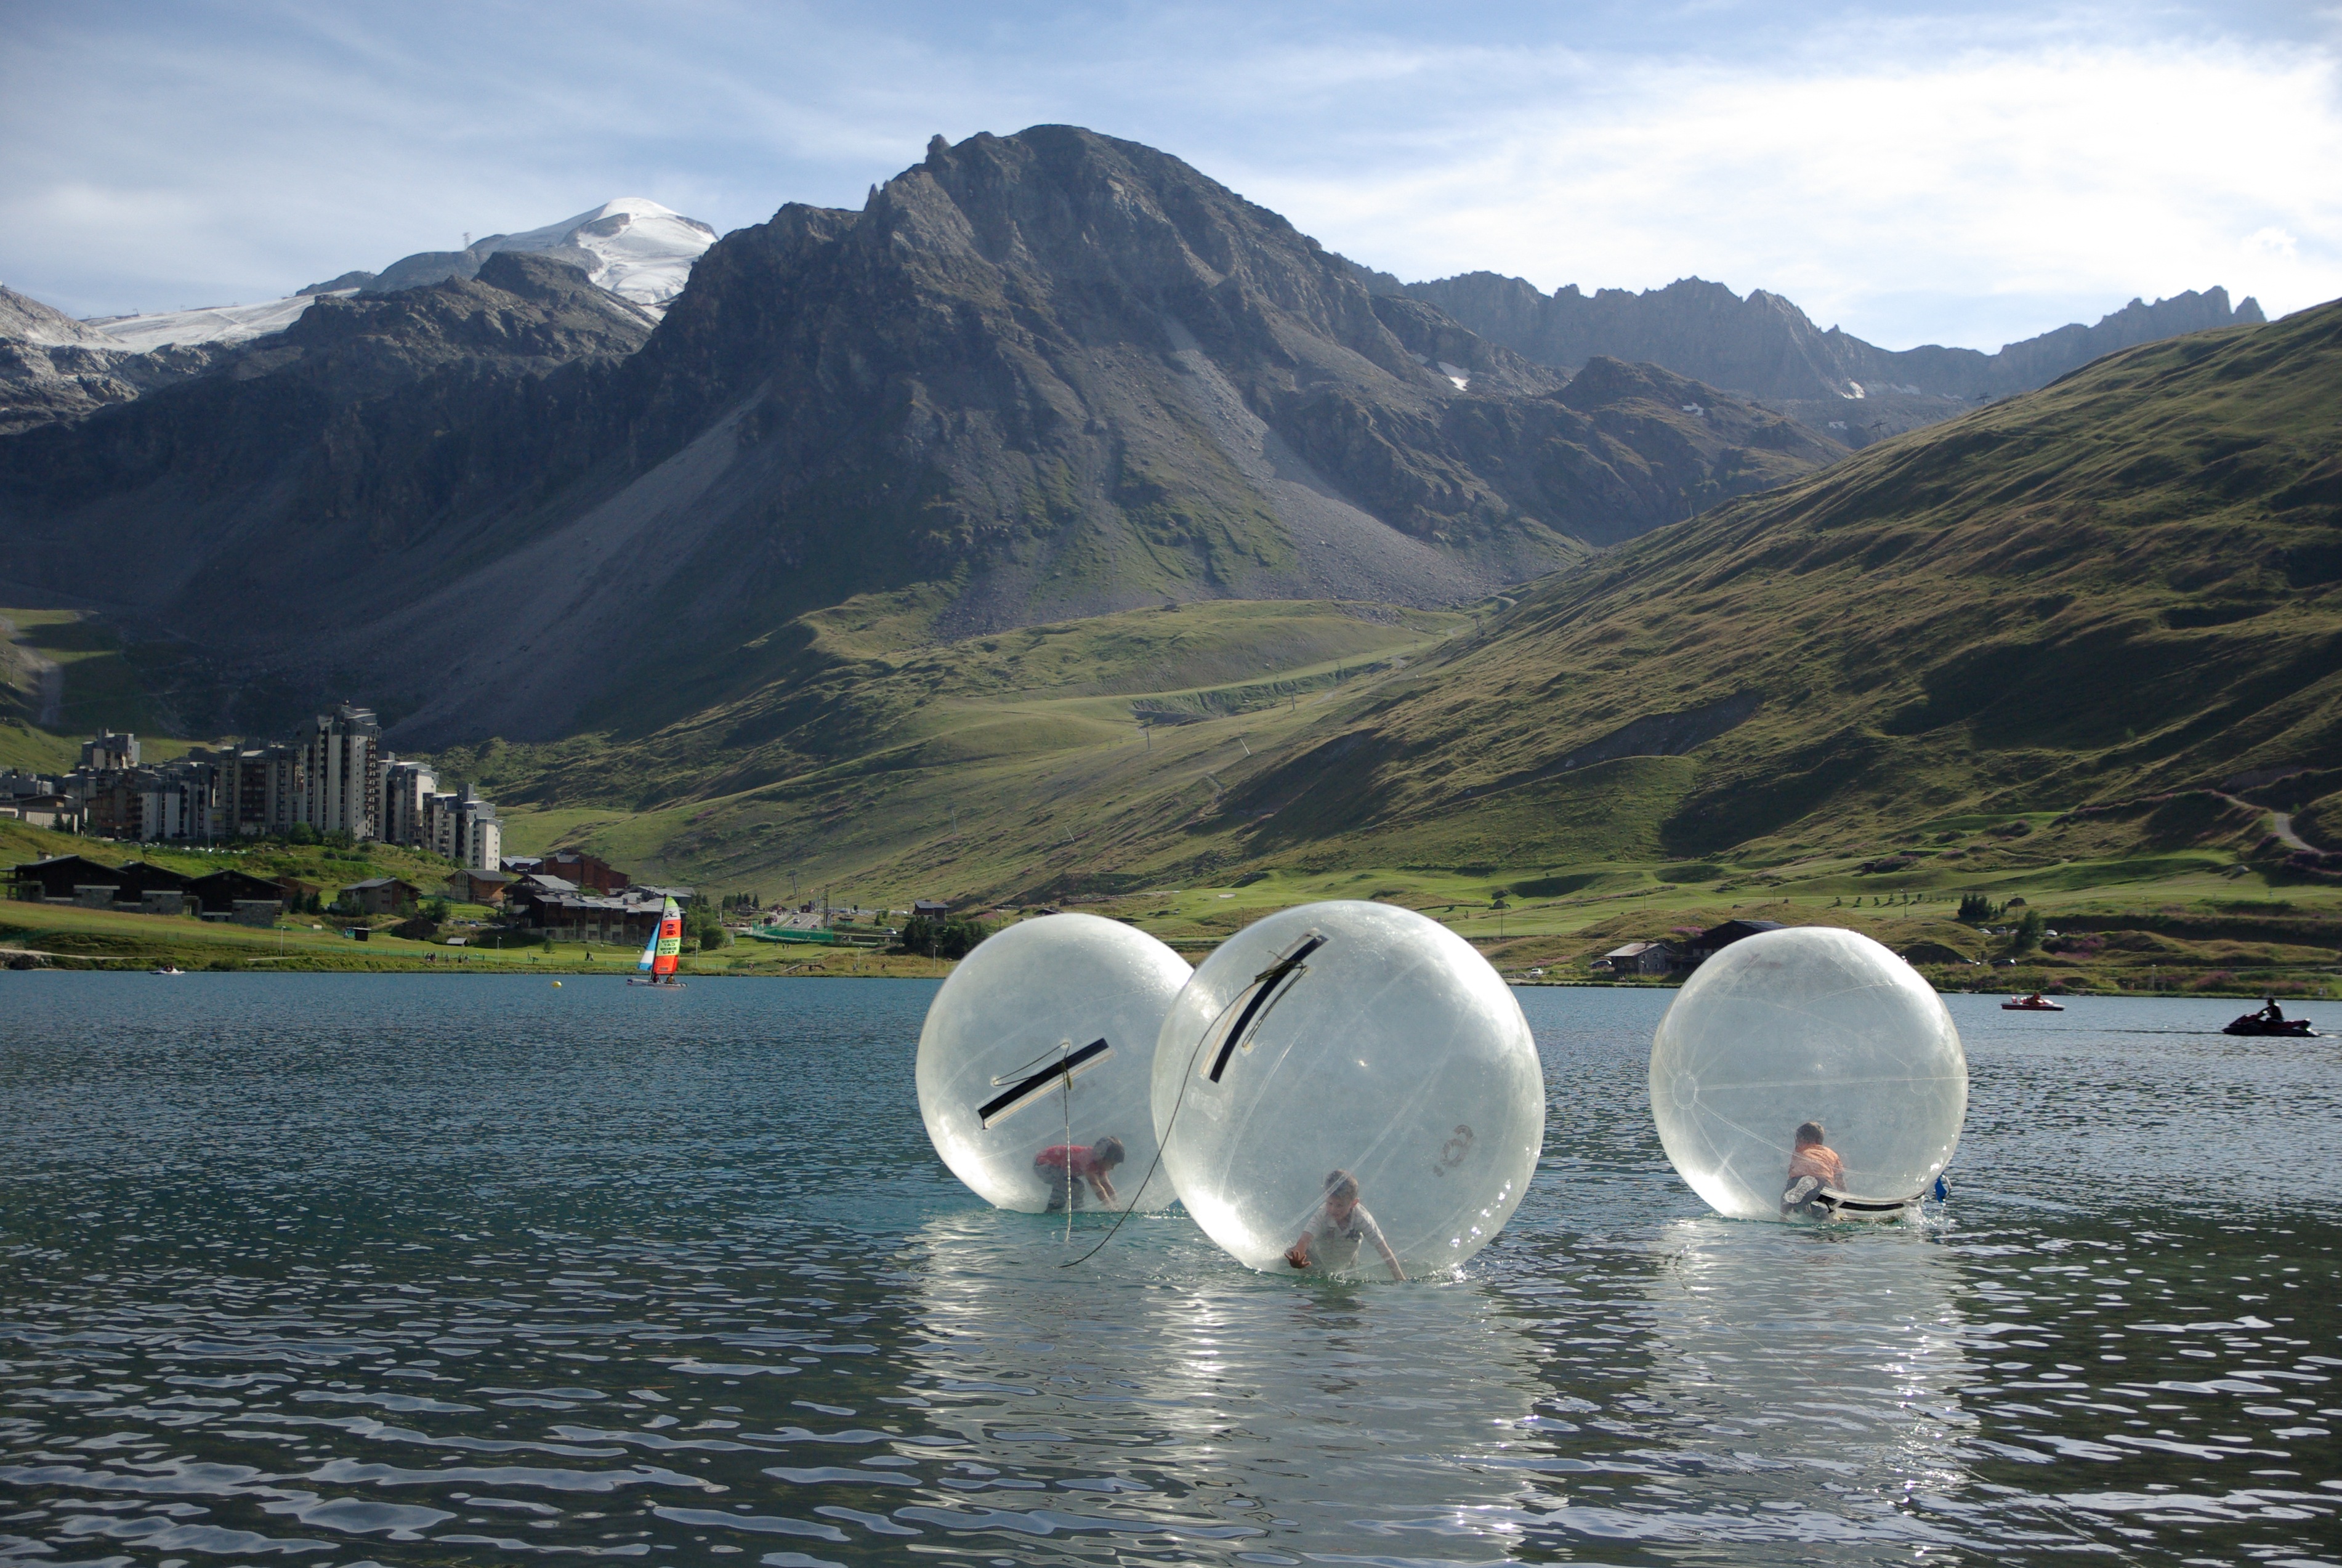
sea, water, mountain, boat, lake, reflection, vehicle, bay, fjord, reservoir, boating, alps, bubbles, children's games